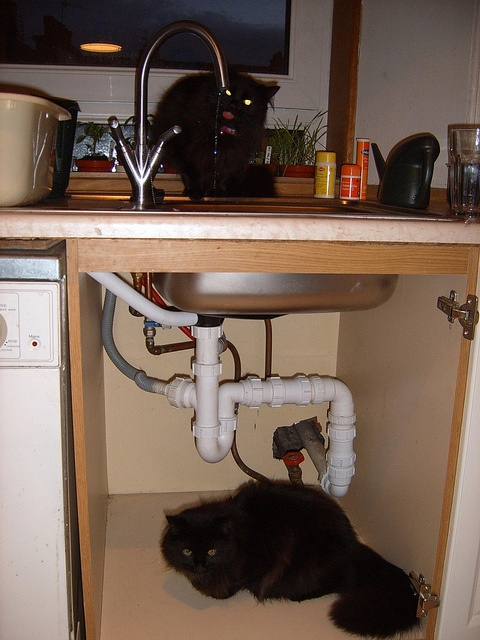
A black cat laying under a pipe in a sink.
a black cat hiding under a kitchen sink
A black cat drinking water out a kitchen faucet while another is laying down under the sink.
One cat hides under the sink while the other tries to drink from the faucet on top
A black cat on a counter and a black cat under the counter.